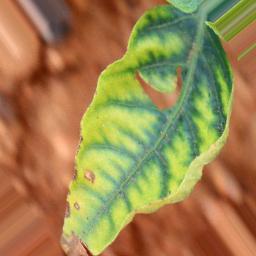
Label: nutritional